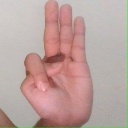
अक्षर: भ